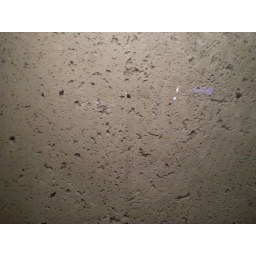
Glass from a window was blown out so hard in the explosion to do this to a wall 6metres away